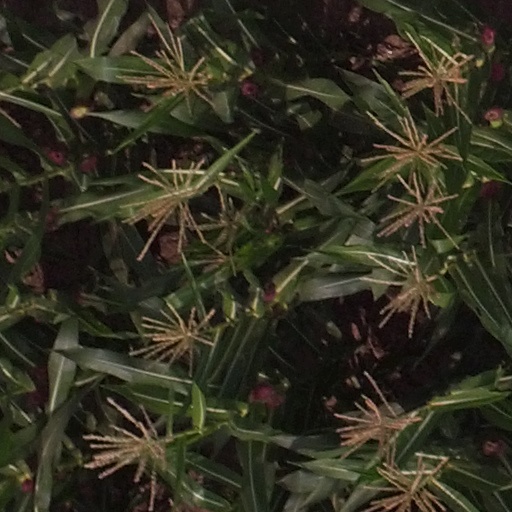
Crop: maize; corn